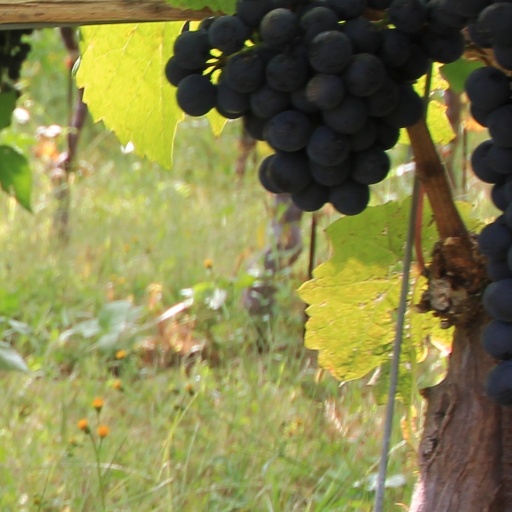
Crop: grape